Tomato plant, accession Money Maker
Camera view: tilt-top (135 deg); turntable rotation: 300 degrees
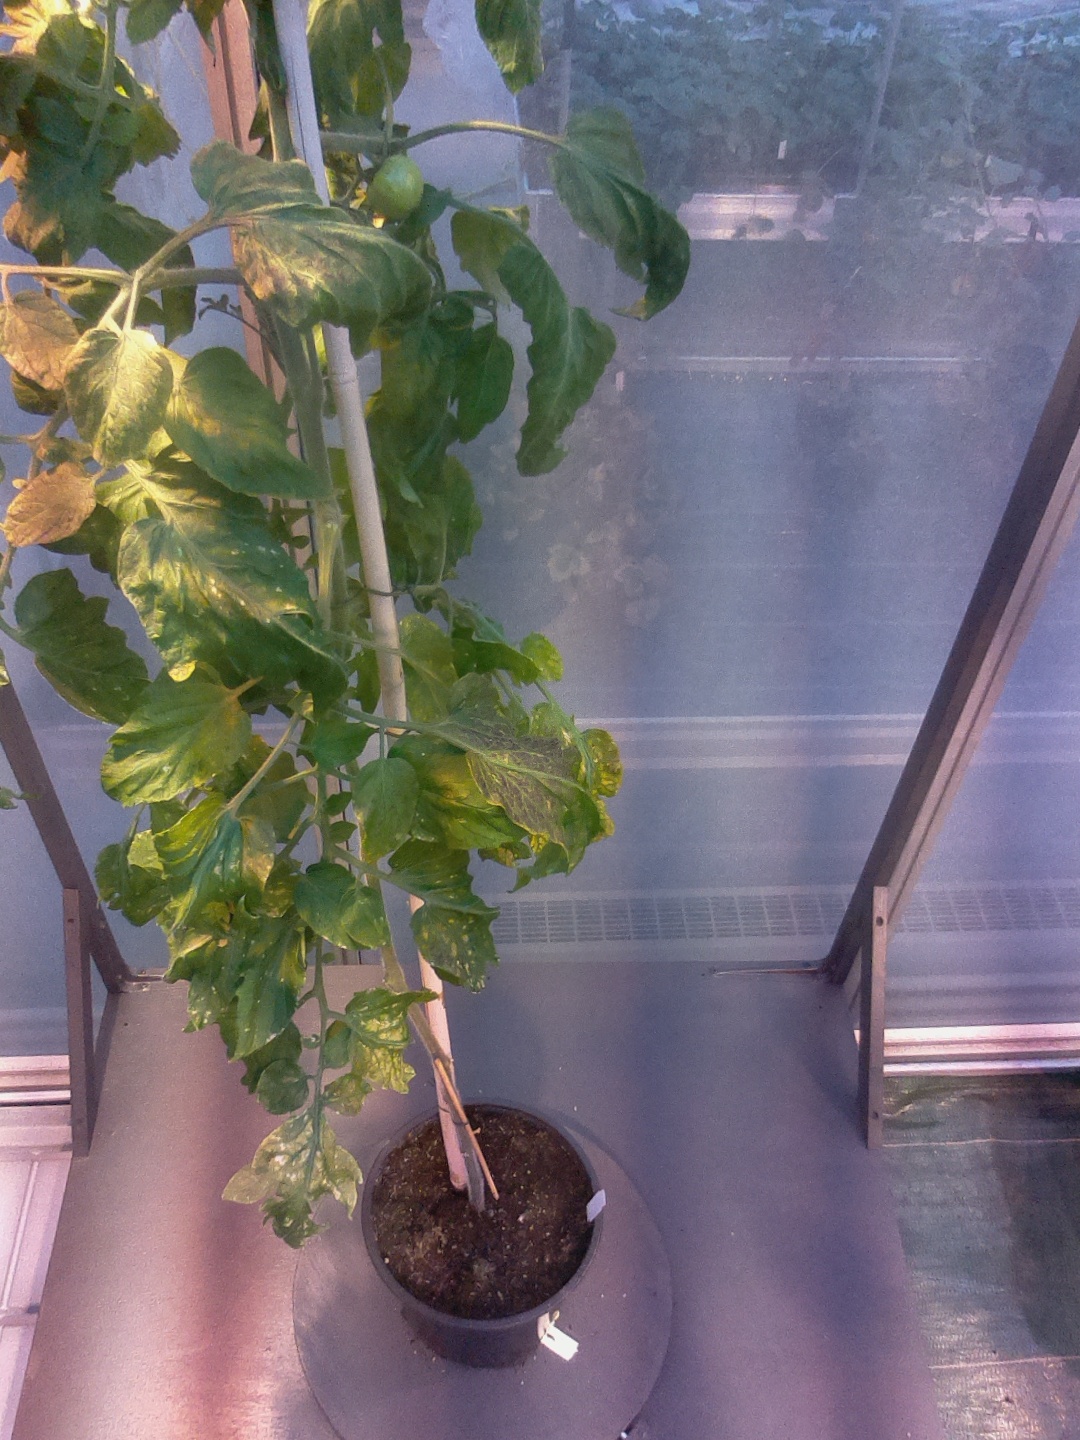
BBCH growth stage 73: 30%-40% of final fruit size